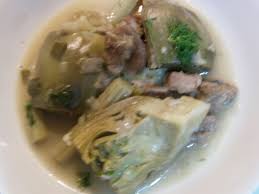
Yemek: enginar